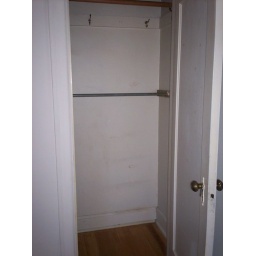
in main floor front bedroom, this bedroom faces street / river view